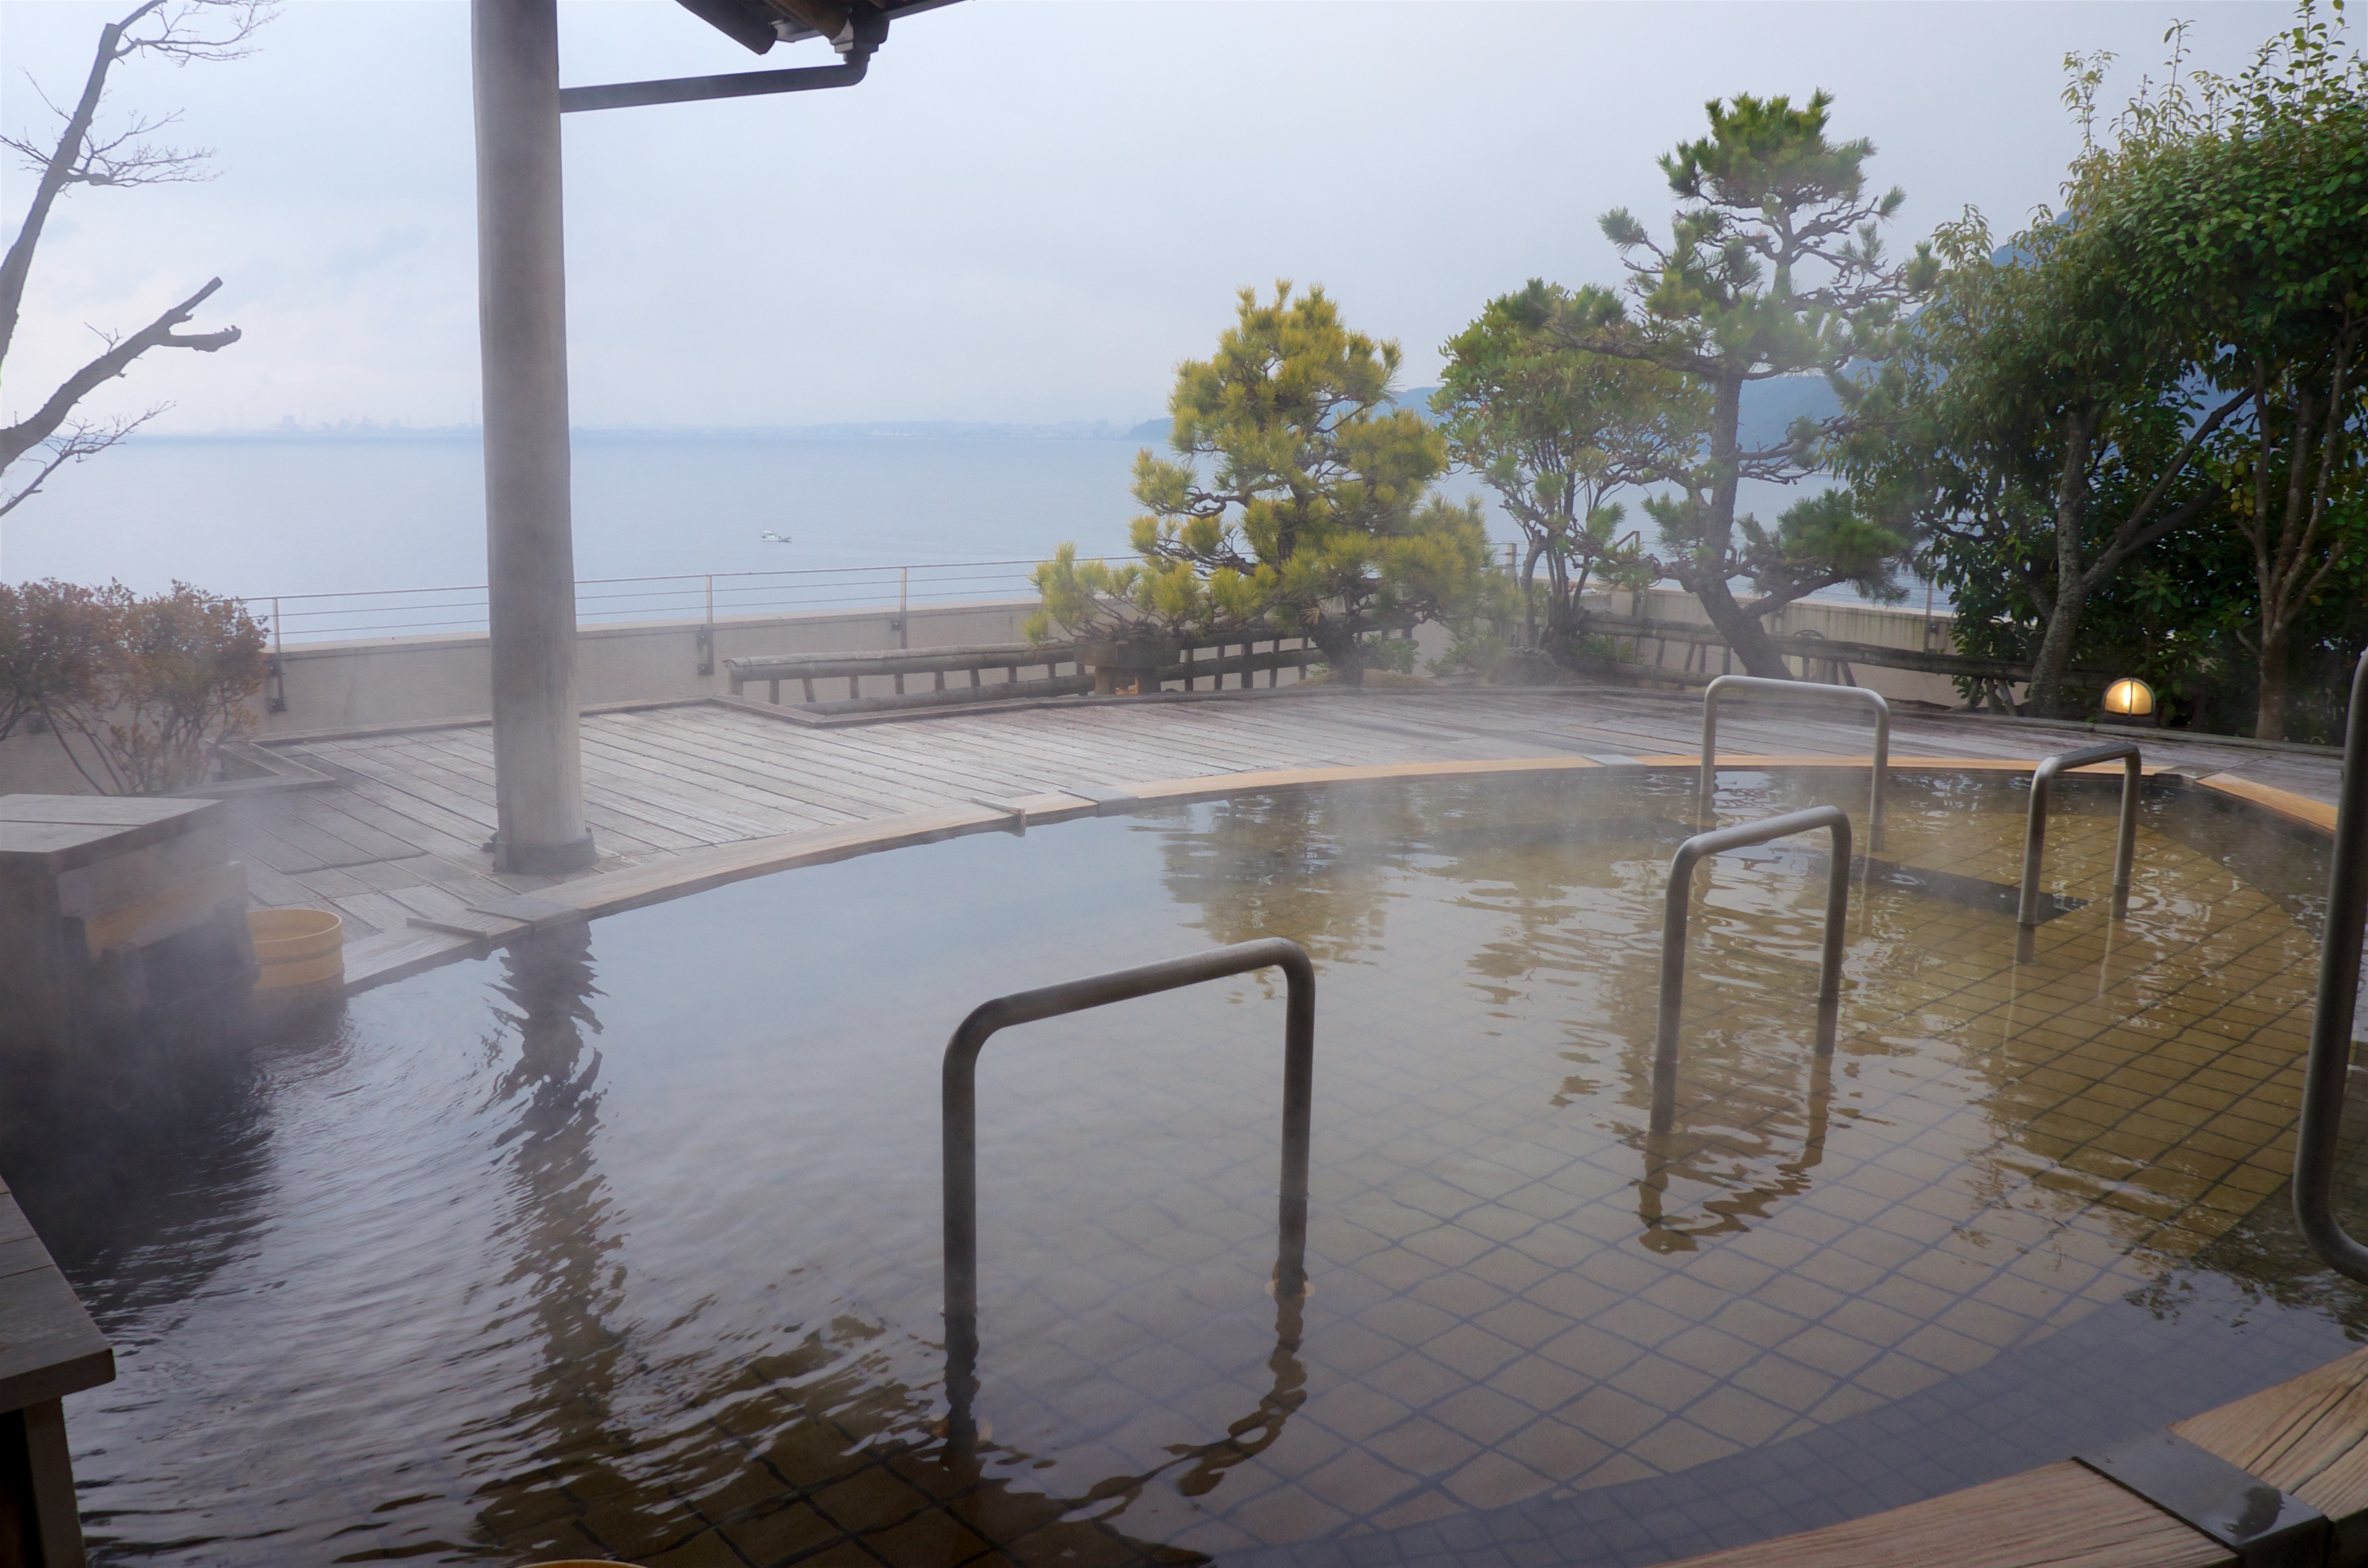
water, flood, weather, waterway, disaster, event